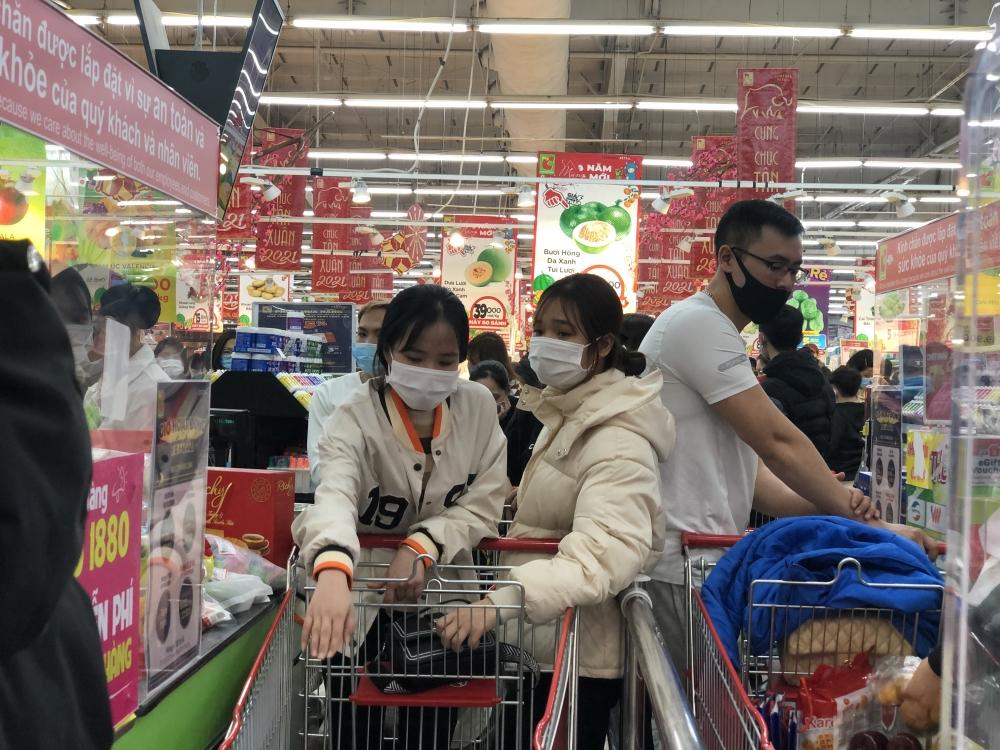
có một nhóm người đang xếp hàng chờ thanh toán ở siêu thị